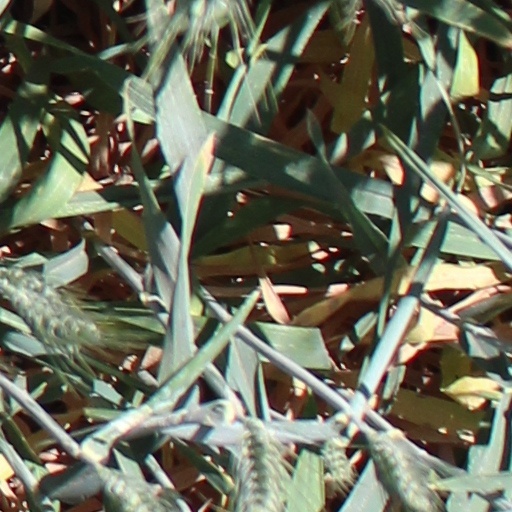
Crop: wheat